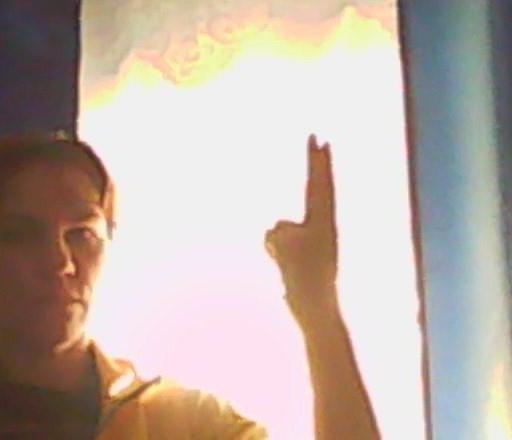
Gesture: two_up_inverted